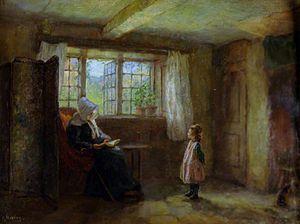
Dans la religion chrétienne, le catéchisme désigne l'instruction des doctrines de la foi chrétienne. Il prend souvent la forme d'un exposé officiel des articles de la foi, servant d'outil de base pour la catéchèse, qui est l'ensemble des actions destinées à éduquer des enfants, des jeunes et des adultes à la doctrine chrétienne. La catéchèse est une des composantes de la mission évangélique du christianisme.